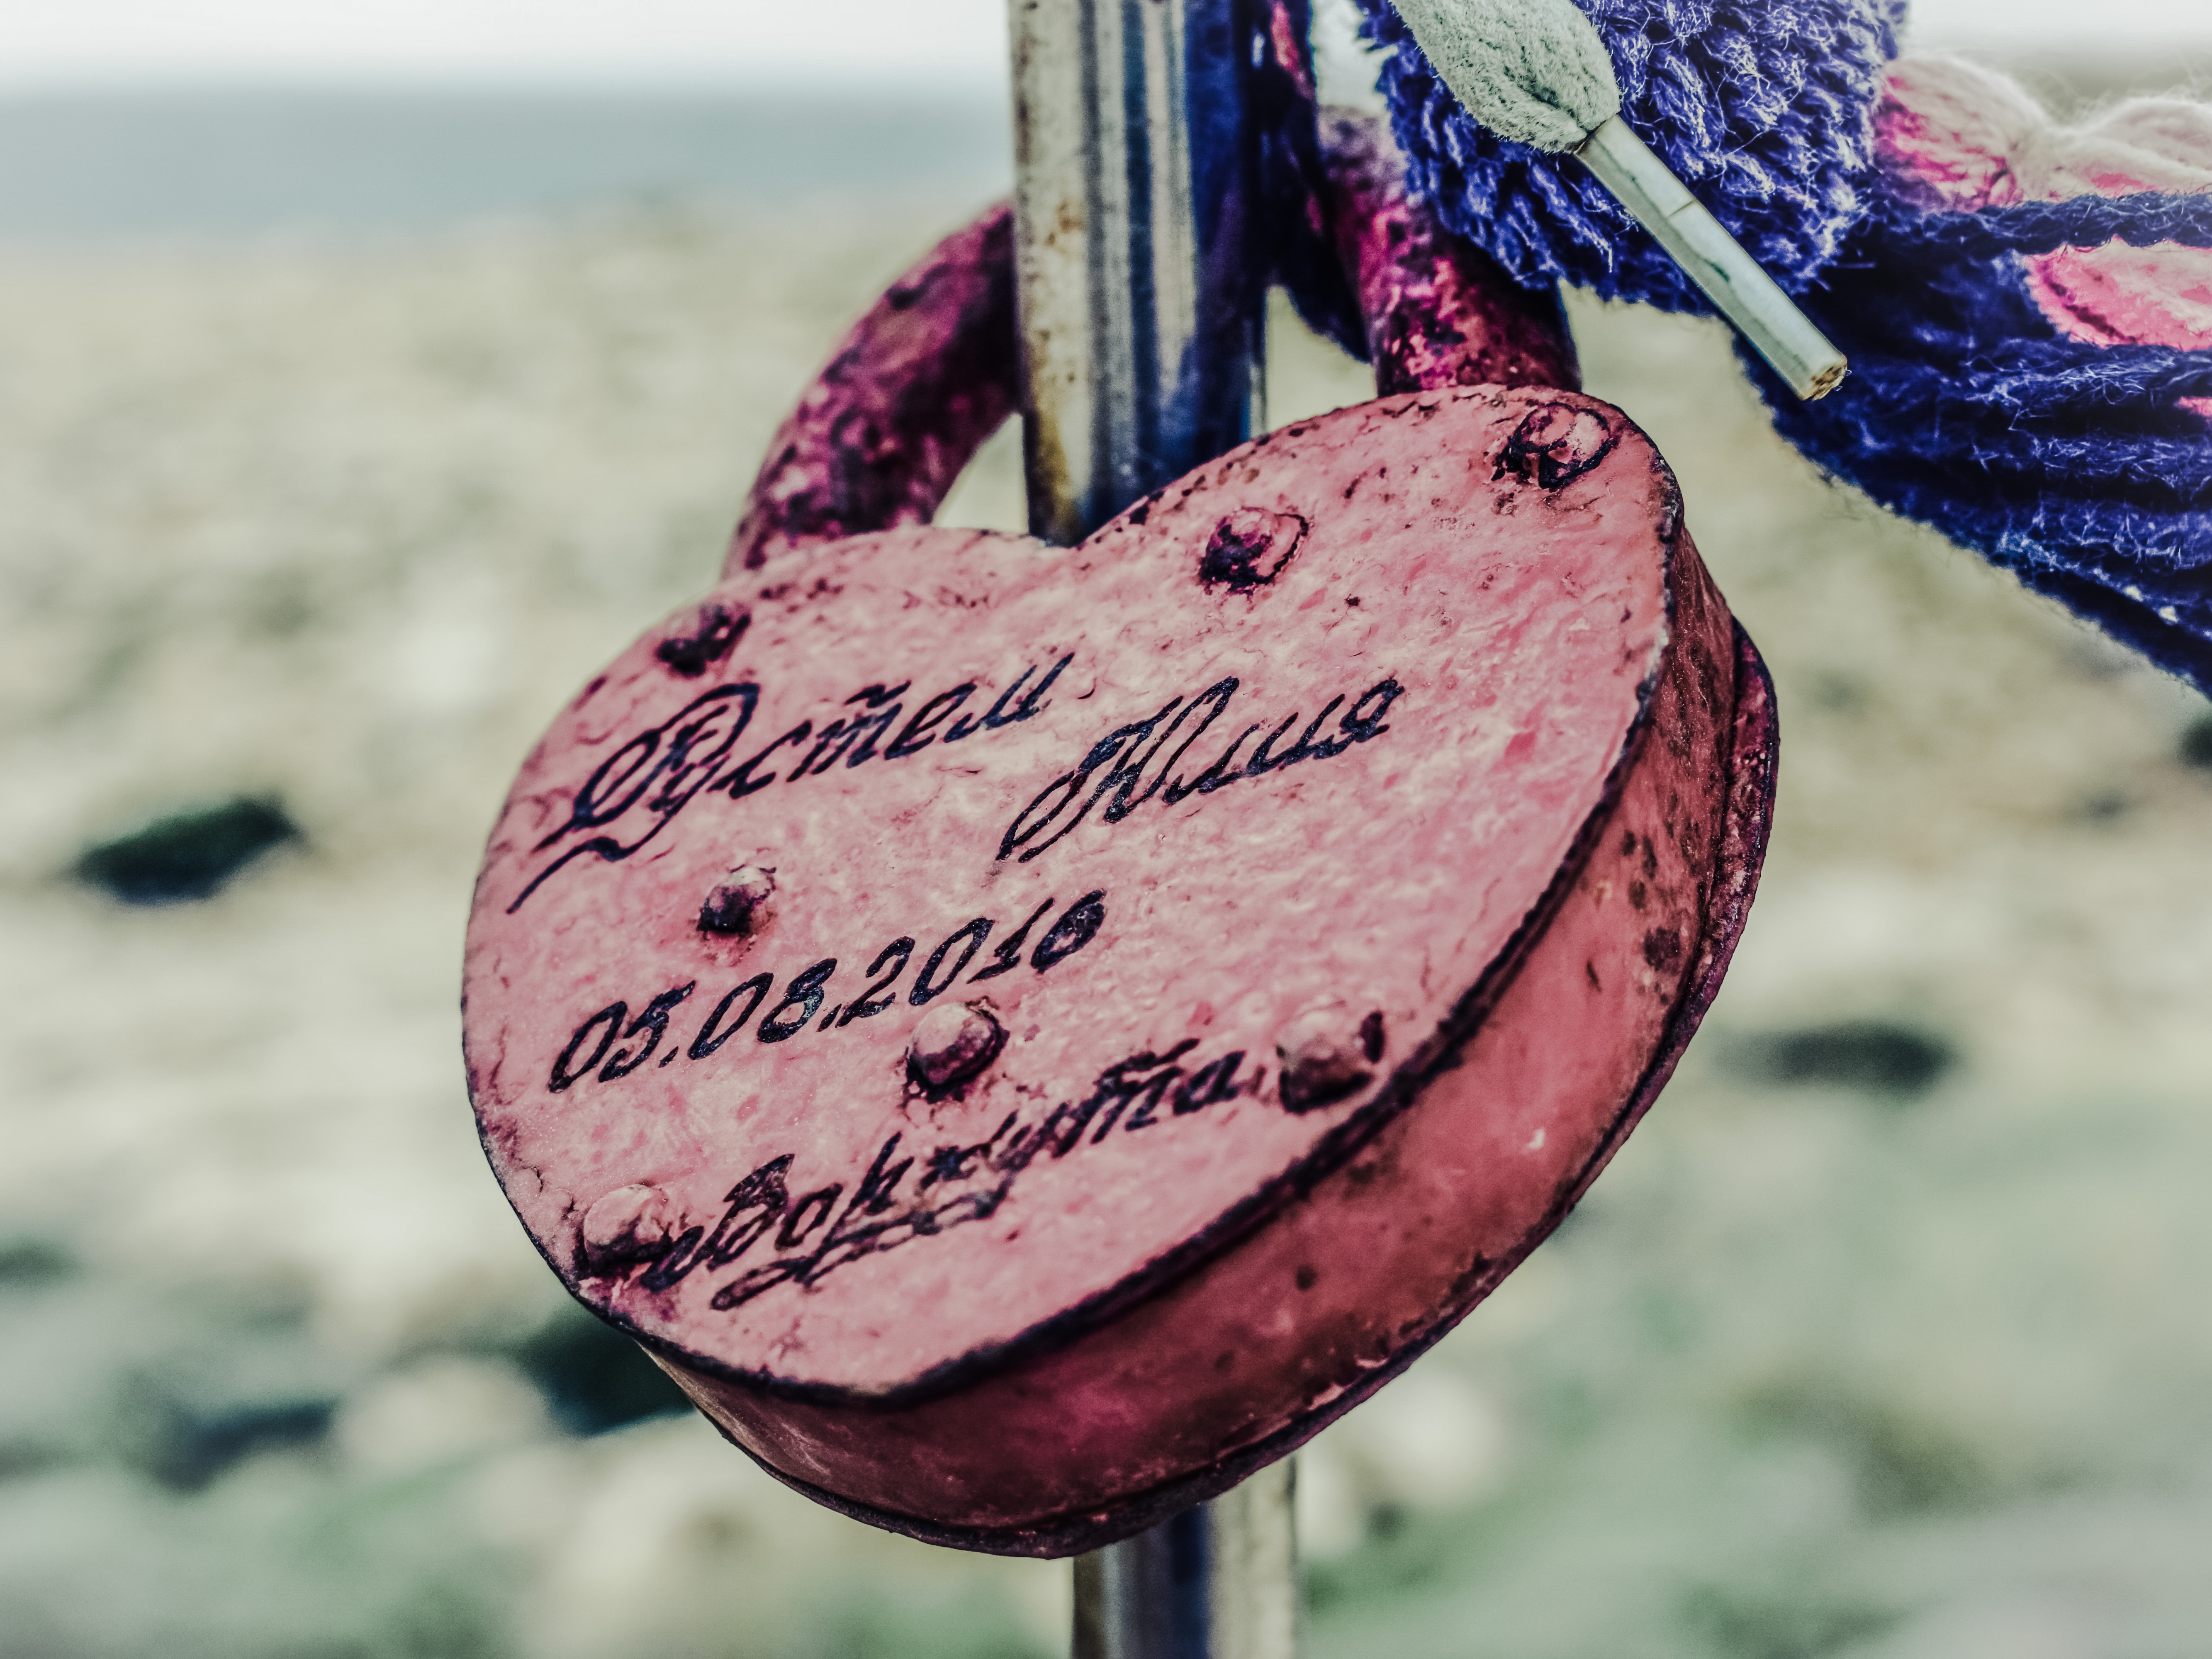
hand, leaf, flower, purple, petal, love, heart, spring, red, color, pink, padlock, close up, human body, organ, emotion, macro photography, ayia napa, lover's bridge